Richmond Locomotive Works

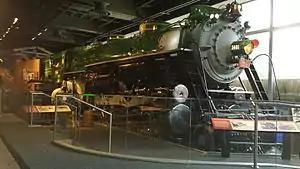
Built at American Locomotive Company's Richmond works in 1926, Southern Railway 1401 seen in the National Museum of American History in Washington, D.C.

The Richmond Locomotive Works grew out of Tredegar Iron Works to become a nationally known manufacturer of steam locomotive engines and an integral part of the industrial landscape of the city of Richmond. The engines it produced were shipped across America, as well as several countries in Europe, Asia and the South Pacific.